Nobuhiko Okamoto

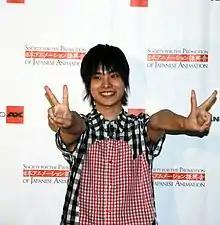
Nobuhiko Okamoto at Anime Expo 2012

is a Japanese voice actor and singer affiliated with Raccoon Dog. He won the Best New Actor Award at the 3rd Seiyu Awards and Best Supporting Actor Award at the 5th Seiyu Awards.